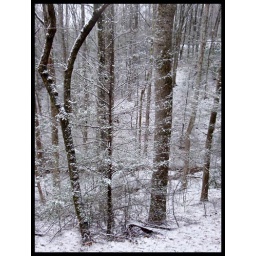
An image taken while walking my neighborhood here in the mountains of W.N. Carolina USA